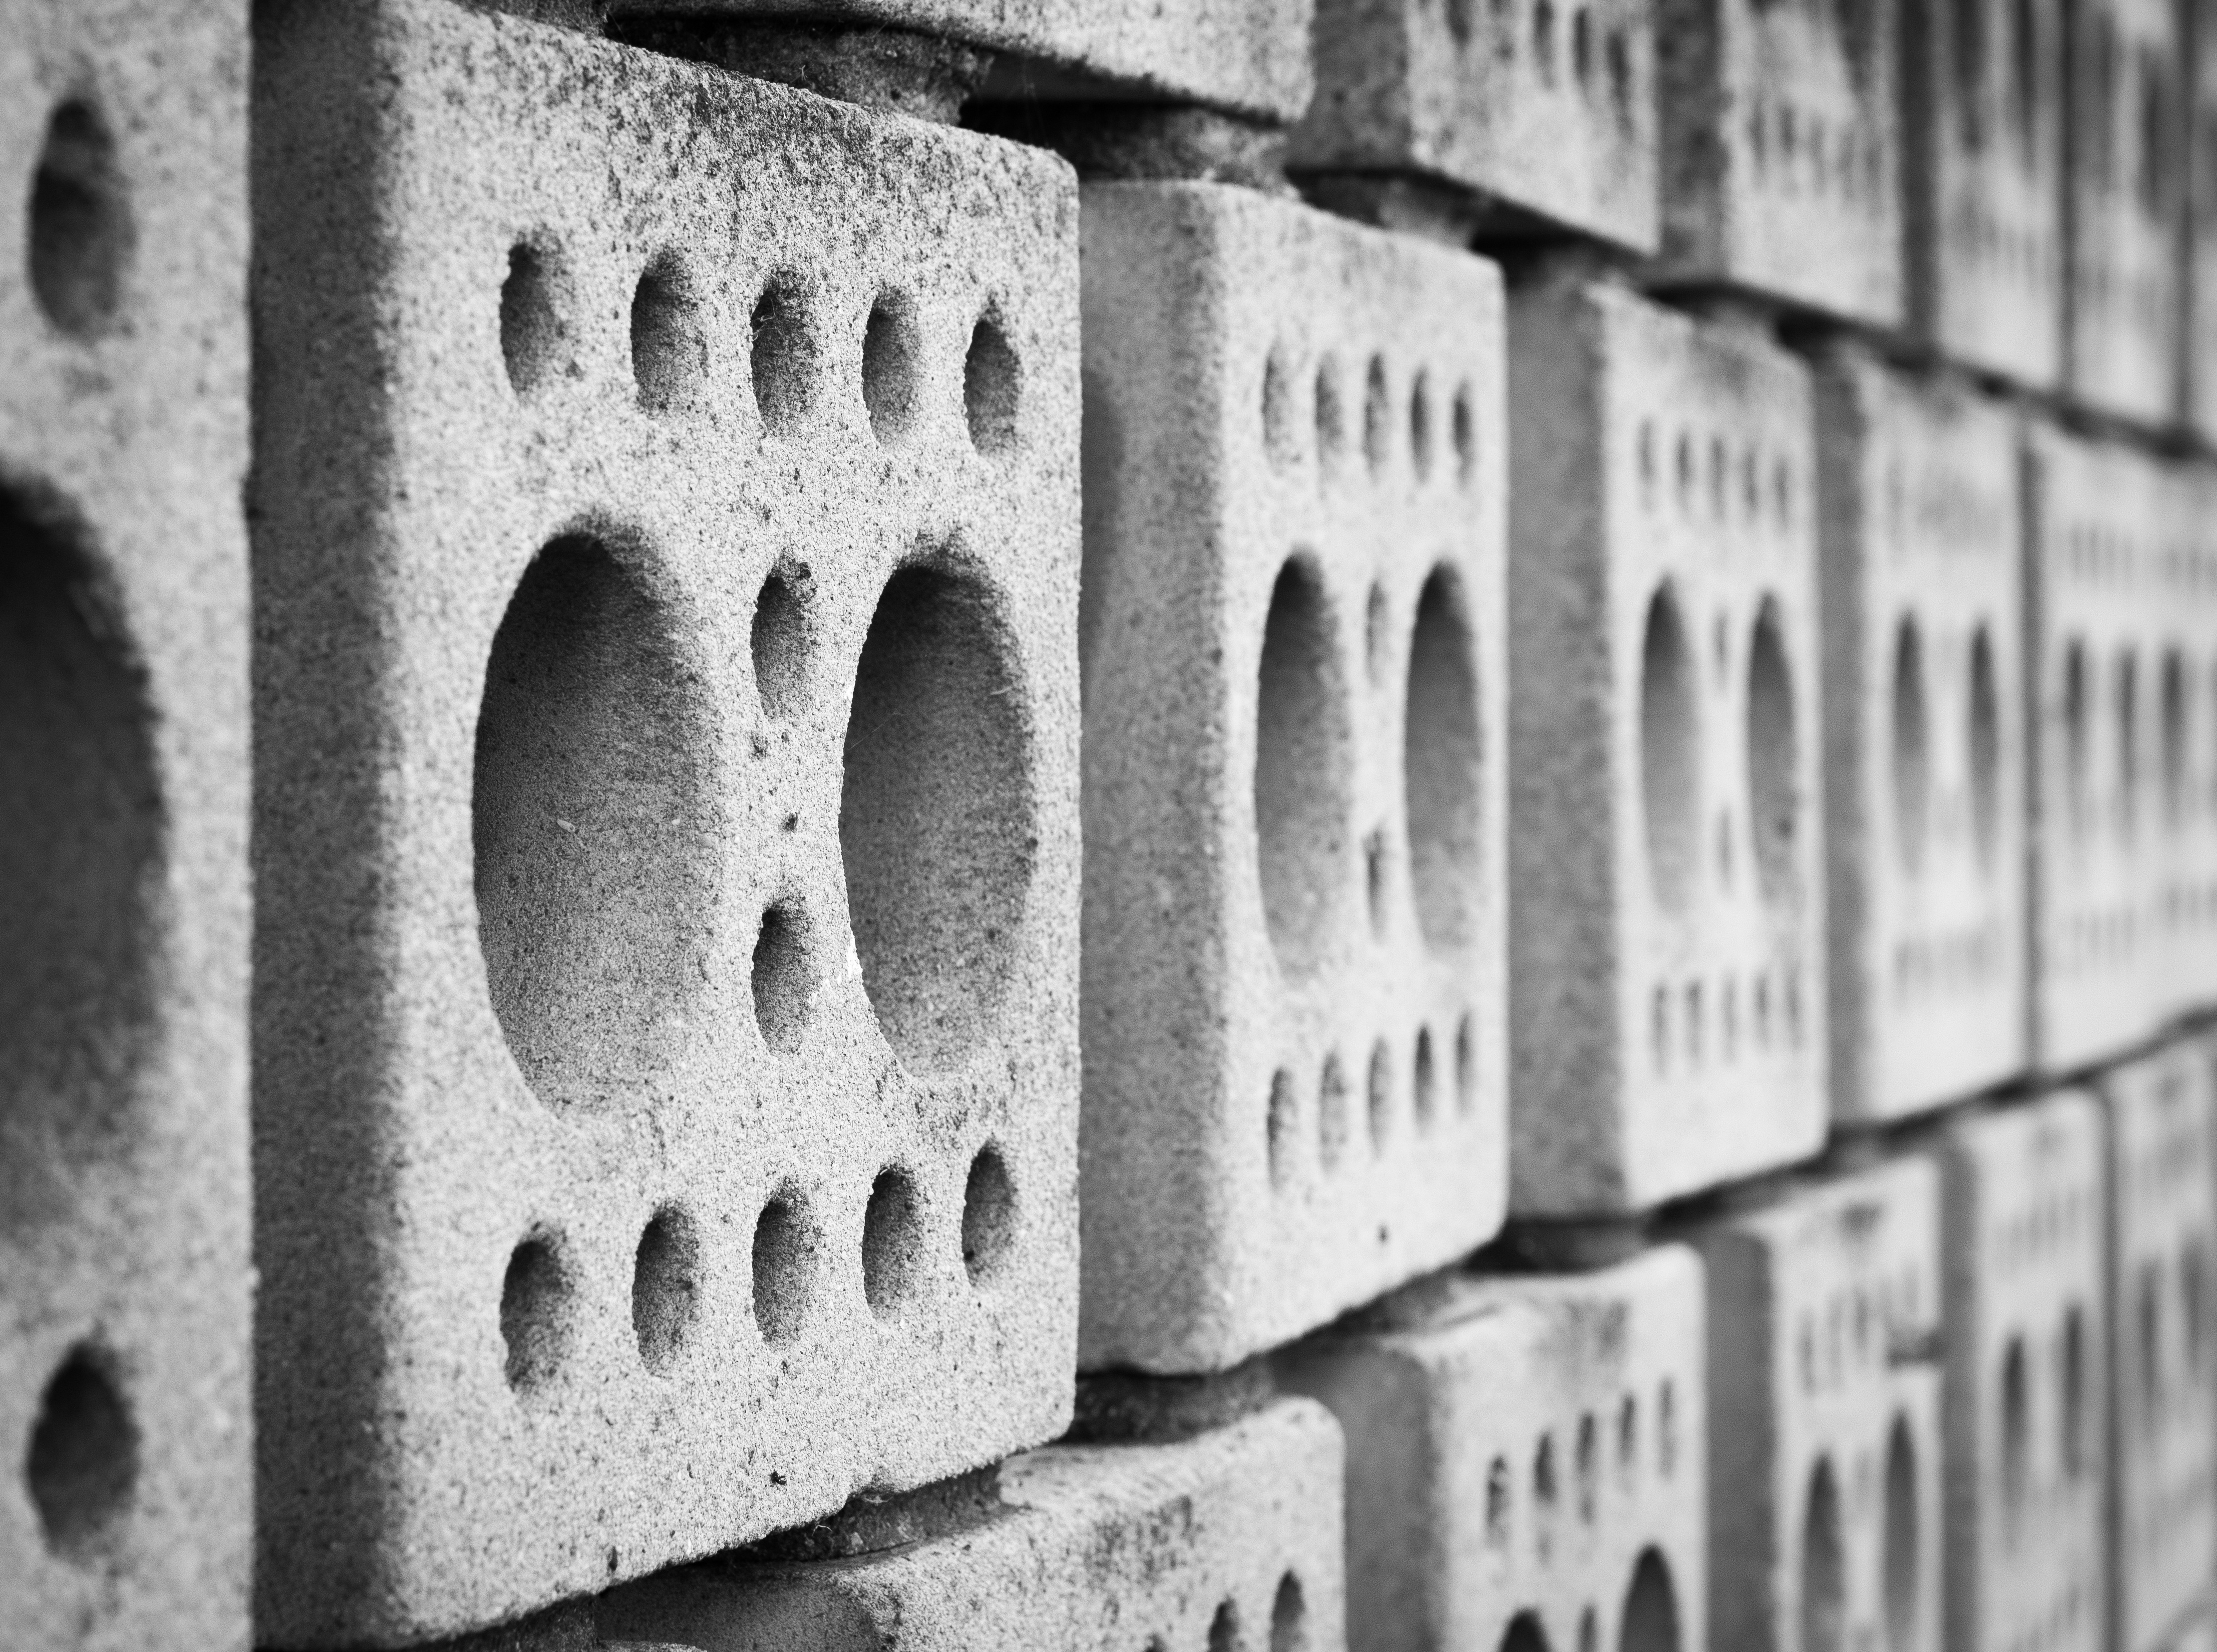
black and white, architecture, structure, street, house, texture, pen, building, old, city, atmosphere, home, wall, stone, live, idyllic, macro, fencing, residence, monochrome, lifestyle, brick, close, material, housing, brick wall, block, close up, living, stones, inside, houses, bricks, barrier, iron, detail, be, protection, border, protect, idyll, obstacle, the interior of the, ownership, demarcation, worn by, monochrome photography